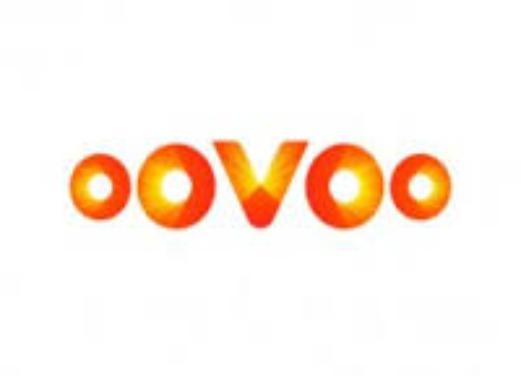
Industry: Others